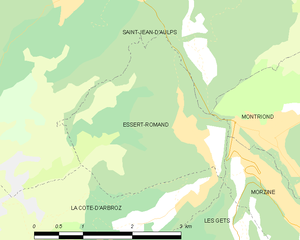
Carte des communes françaises Essert-Romand